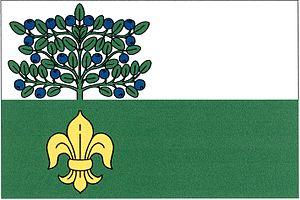
Horka est une commune du district de Chrudim, dans la région de Pardubice, en République tchèque. Sa population s'élevait à 391 habitants en 2017.